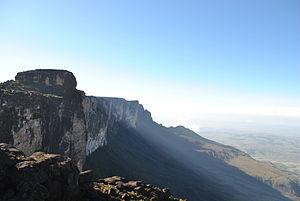
Le mont Roraima est une montagne d'Amérique du Sud partagée entre le Brésil, le Guyana et le Venezuela. Il s'agit d'un tepuy, une montagne tabulaire caractéristique du plateau des Guyanes. Délimité par des falaises d'environ 1 000 mètres de hauteur, son plateau sommital présente un environnement totalement différent de la forêt tropicale humide et de la savane qui s'étendent à ses pieds. Ainsi, la forte pluviométrie est à l'origine de formations pseudokarstiques, dont de nombreuses et grandes grottes, ainsi que du lessivage du sol. La flore s'est adaptée à ces conditions climatiques et géologiques avec un fort endémisme et une abondance de plantes carnivores qui trouvent dans les insectes capturés les nutriments absents dans le sol. La faune est peu présente mais marquée elle aussi par un endémisme prononcé, notamment chez les reptiles et les amphibiens. Cet environnement est protégé au sein du parc national Canaima au Venezuela et du parc national du Mont Roraima au Brésil. Le point culminant de la montagne s'élève sur le rebord méridional de la falaise, en territoire vénézuélien, à 2 810 mètres d'altitude ; cette proéminence constitue le plus haut sommet de l'État de Bolívar.